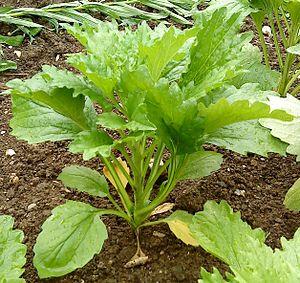
L'Aster de Chine ou Reine-Marguerite est une espèce de plantes herbacées appartenant à la famille des Asteraceae. Il s'agit de la seule espèce du genre Callistephus. Il en existe plusieurs cultivars aux fleurs de différentes couleurs. Elles se rencontrent à l'état sauvage en Chine, au Japon et au Canada.